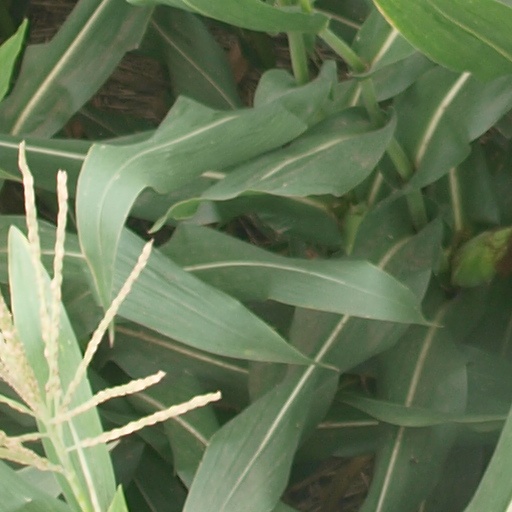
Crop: maize; corn